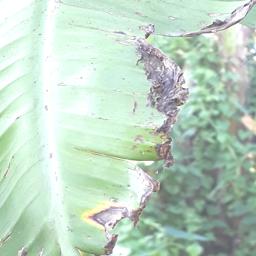
Label: POTASSIUM DEFICIENCY